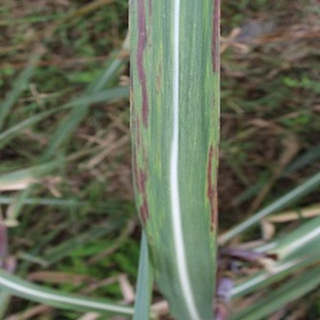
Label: sugarcane_bacterial_blight